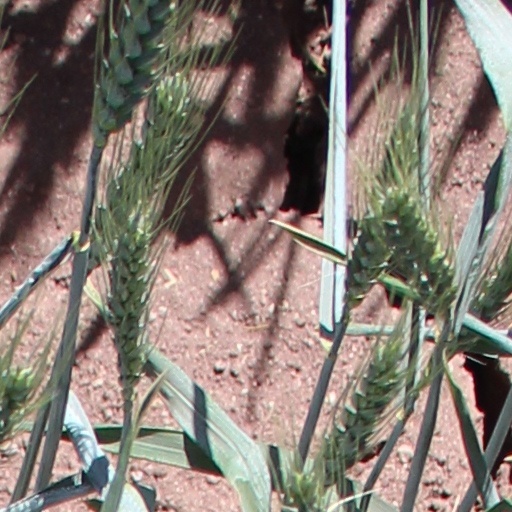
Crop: wheat